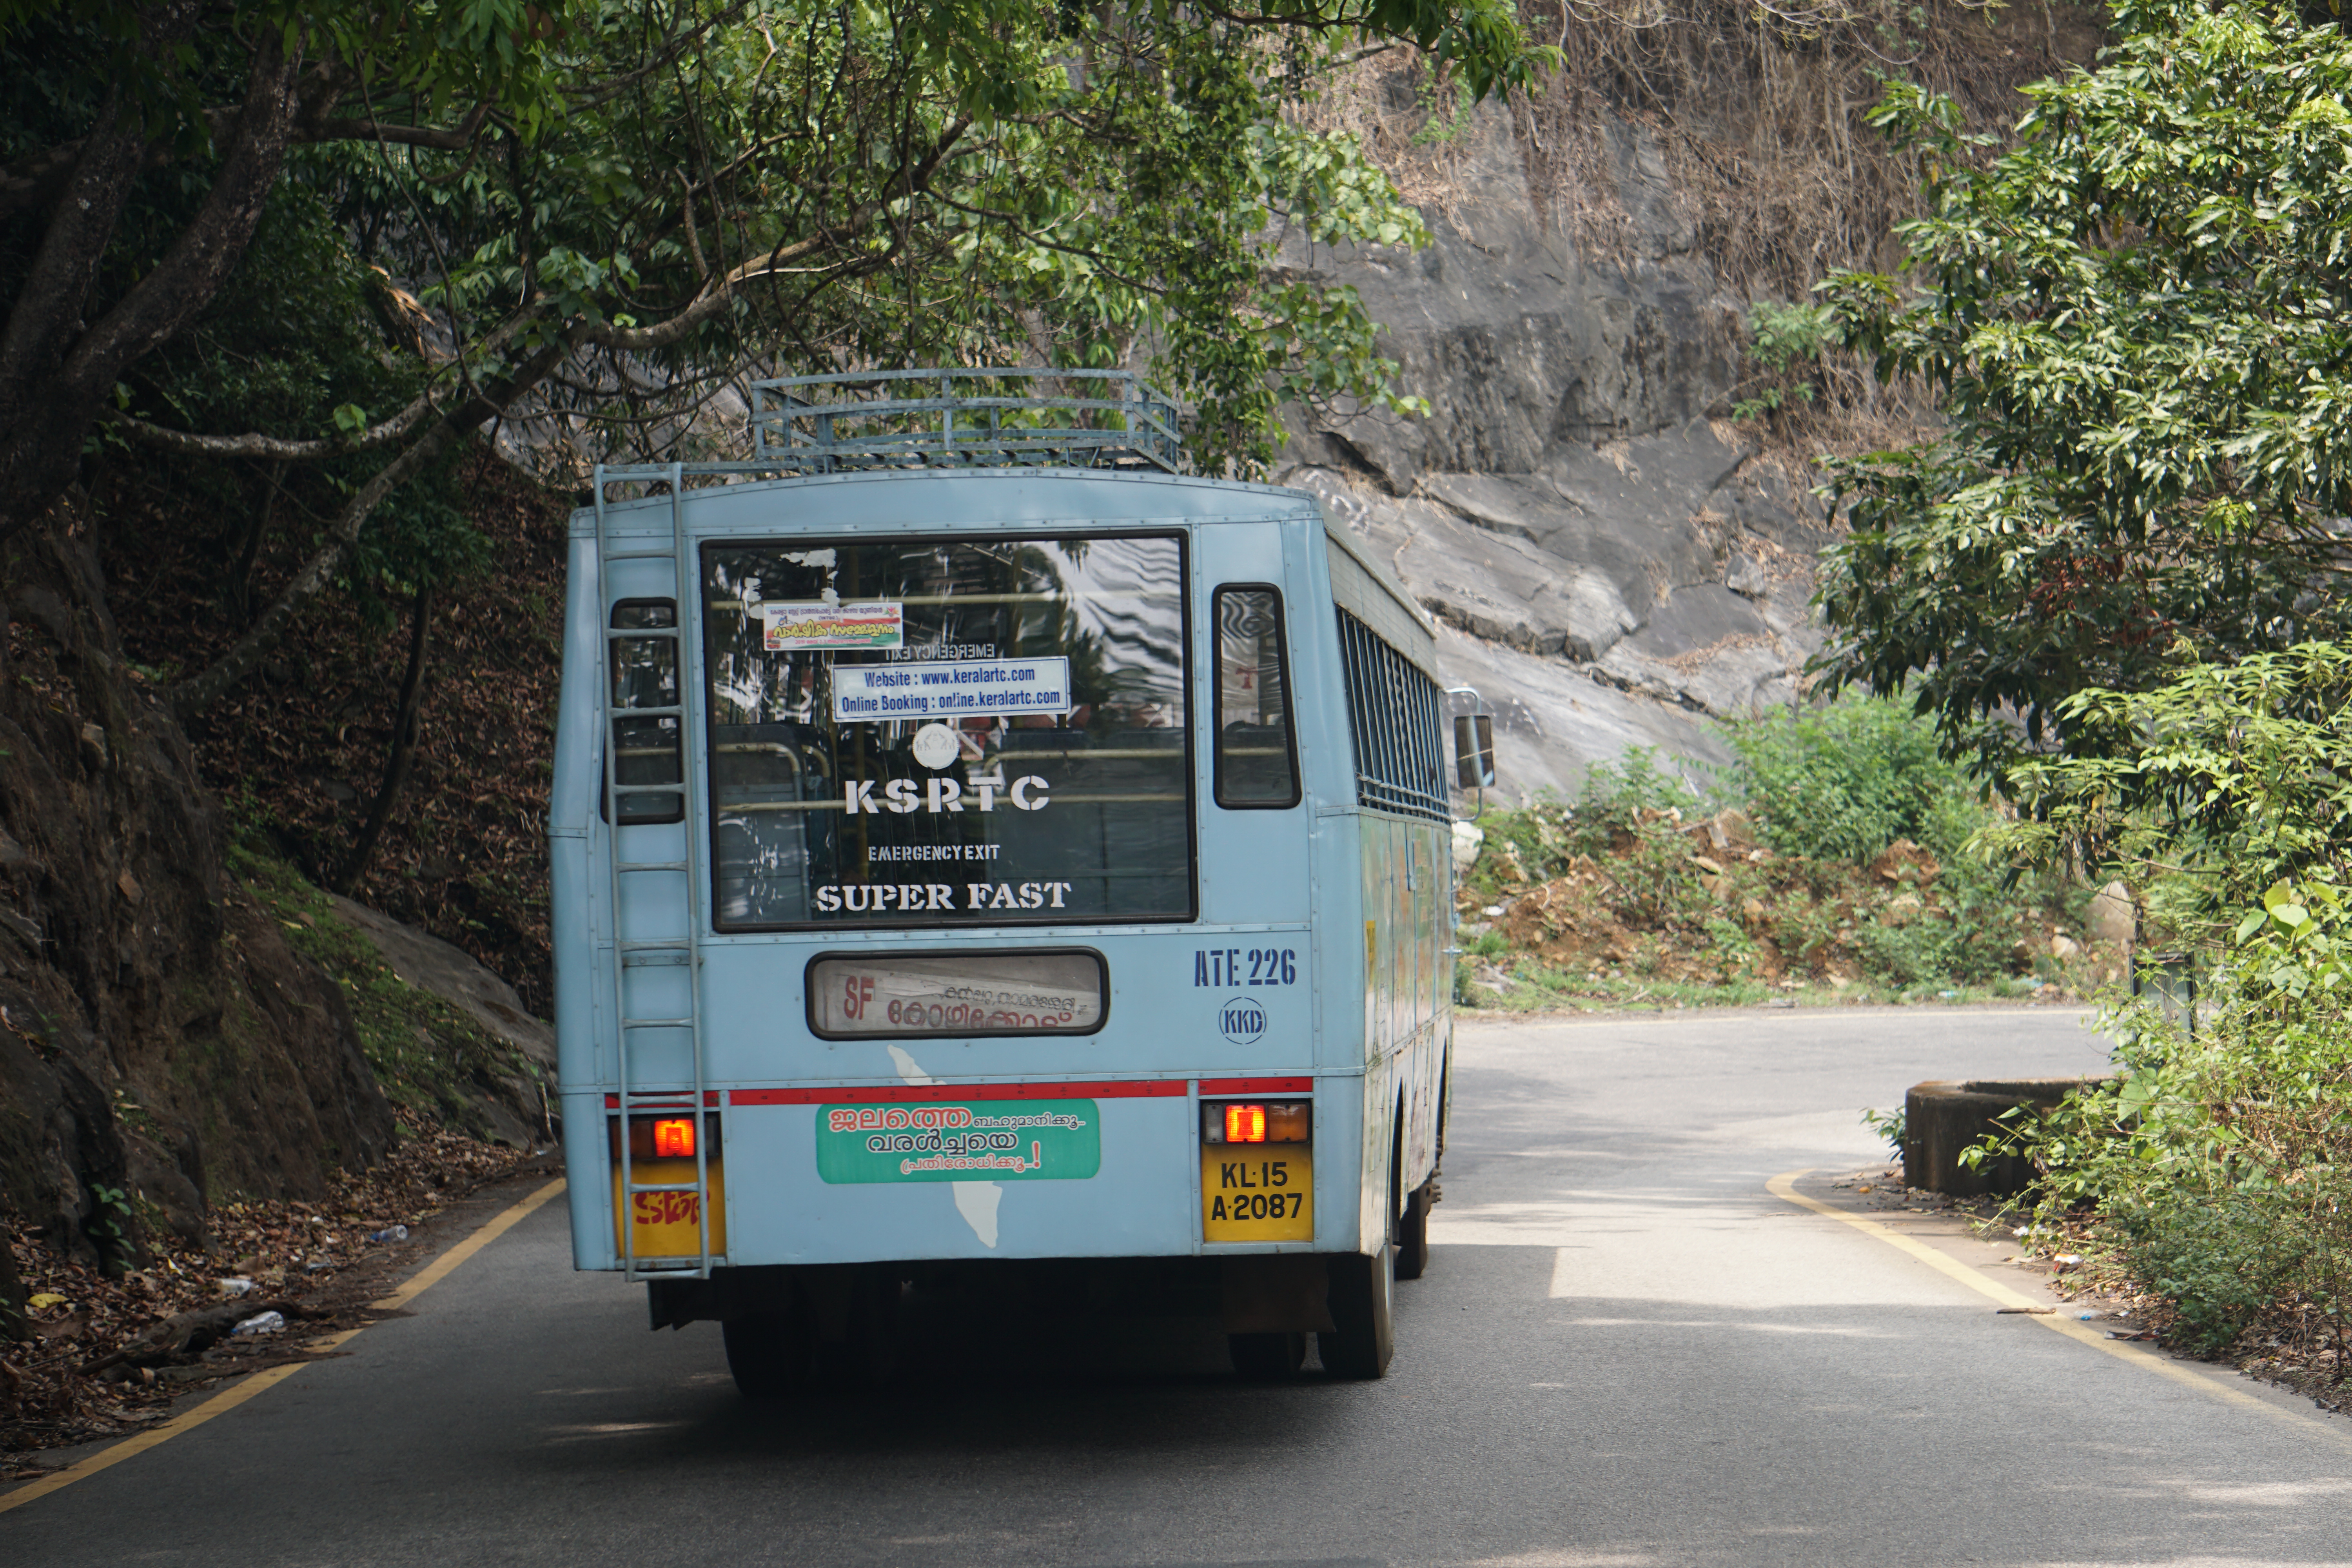
KSRTC, bus, kerala, Wayanad, Thamarassery Churam, pass, road, land vehicle, vehicle, mode of transport, motor vehicle, transport, car, commercial vehicle, public transport, automotive exterior, thoroughfare, vehicle registration plate